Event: Nepal Earthquake
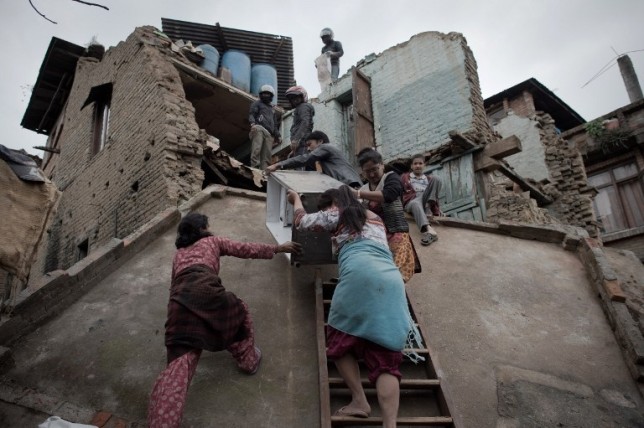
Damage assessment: damage